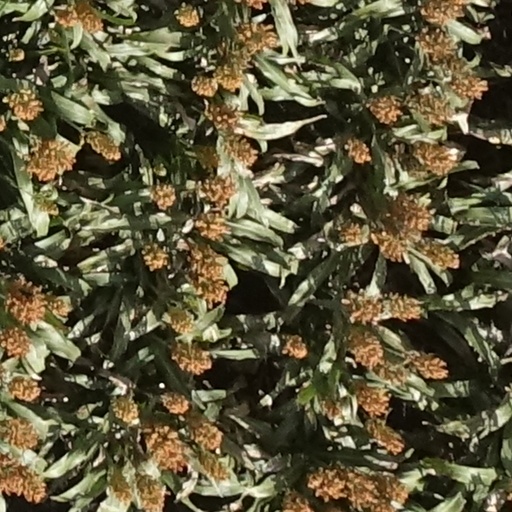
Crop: sorghum